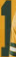
Number: 1